Tourist attractions in Kannur

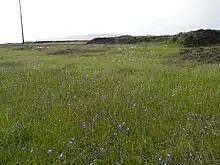
Madayi Para in August

Madayipara is significant owing to its biodiversity as well as history. Madayipara was the administrative center of the Ezhimala kings. In and around Madayipara, one can find remnants from the past. At the southern side of the hill, stand the remains of a fort called Pazhi Kotta (kotta means fort in Malayalam). Here one can also find watchtowers at the four corners of the fort. Between AD 14 and AD 18, Madayipara used to be the site for the coronation ceremony of the rulers of the princely state of Kolathunadu.